Miransha Naik

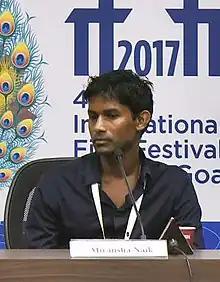
Naik in 2017

Miransha Naik is an Indian film director, producer and screenwriter, hailing from the coastal state of Goa. He is known for his debut Konkani feature film, "Juze".